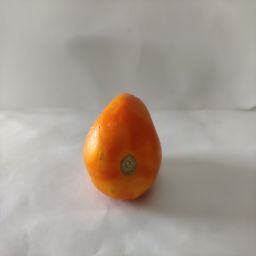
Crop: Tomato
Quality: Ripe